Dartmouth College

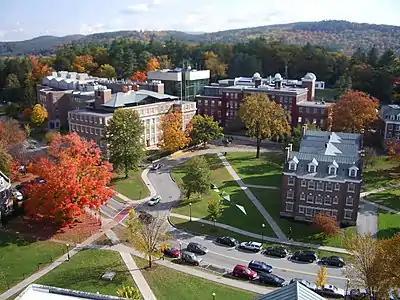
A view of East Campus from Baker Tower

Dartmouth, a liberal arts institution, offers a four-year Bachelor of Arts and ABET-accredited Bachelor of Engineering degree to undergraduate students. The college has 39 academic departments offering 56 major programs, while students are free to design special majors or engage in dual majors. For the graduating class of 2017, the most popular majors were economics, government, computer science, engineering sciences, and history. The Economics Department, whose prominent professors include David Blanchflower, Andrew Samwick, and Diego Comin, among others, also holds the distinction as the top-ranked bachelor's-only economics program in the world. The Government Department similarly includes numerous eminent faculty members, such as Stephen Brooks and William Wohlforth, and is among Dartmouth's most popular majors. These two departments are known for enforcing a median grade of B+ in most of their courses in order to curb the burgeoning trend of grade inflation at American universities.